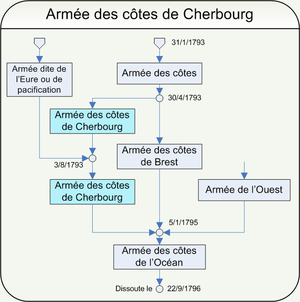
Chronologie de l'armée des côtes de Cherbourg (Armée de la Révolution française)"
L'armée des côtes de Cherbourg est une des armées de la Révolution française, issue en 1793 de la division de l'armée des côtes.